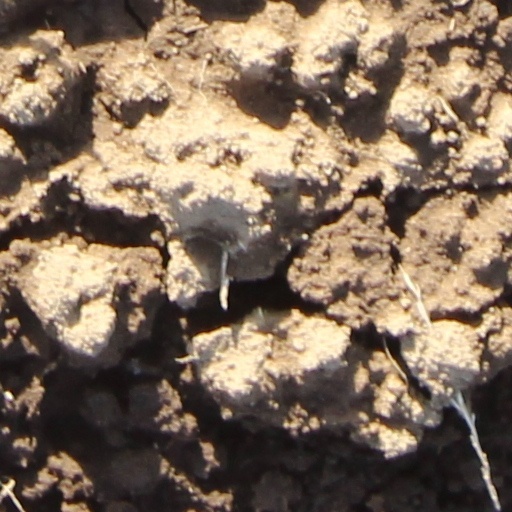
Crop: wheat